Baron Avak

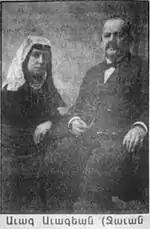

Baron Avak is an old neighbourhood in the city center of Tabriz in northwestern Iran. The inhabitants of Baron Avak are mostly among the Iranian Armenian minority of Tabriz. The neighbourhood contains several historic and contemporary buildings and organizations dedicated to the Armenians of Tabriz, such as several churches (e.g., Surp Sarkis Church), sportsclubs, gardens and schools. The name of the neighbourhood comes after Avak Avakian, who was the wealthy founder of the neighbourhood in nineteenth century.